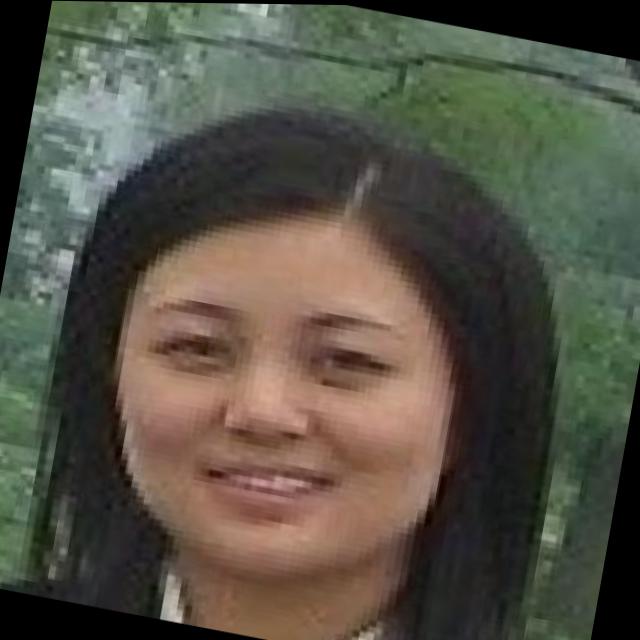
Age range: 21-44